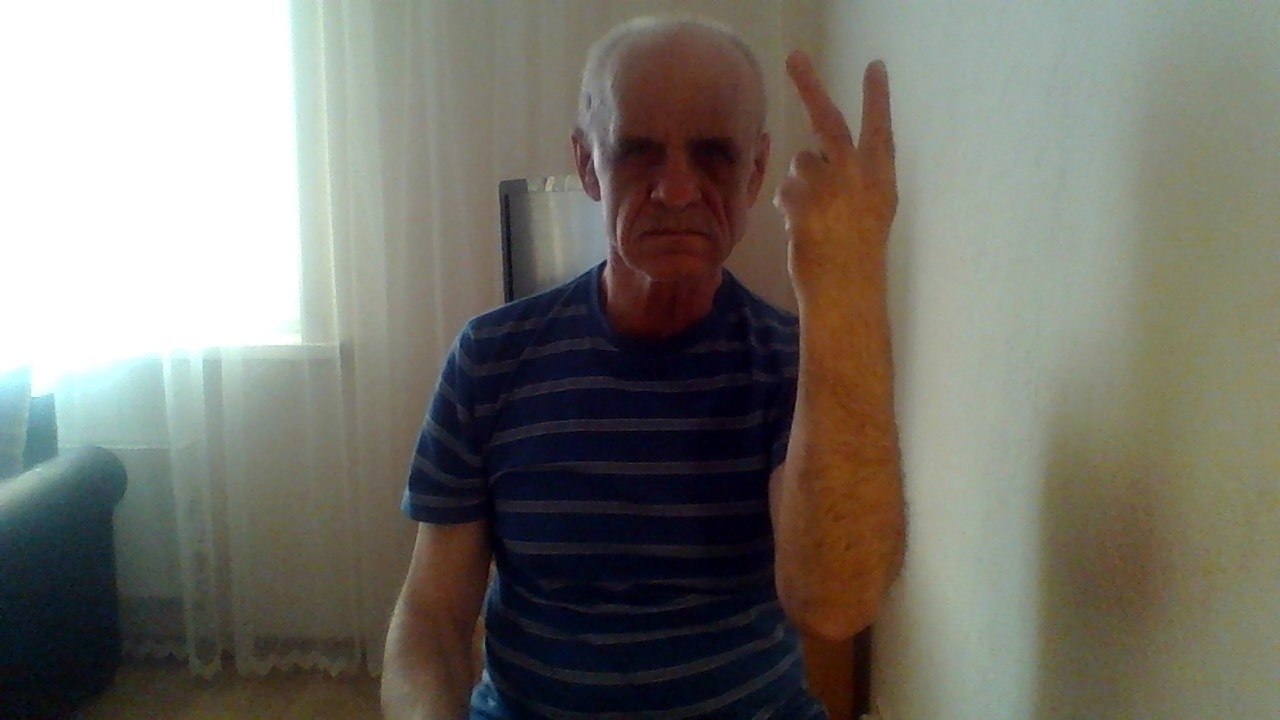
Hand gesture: peace_inverted